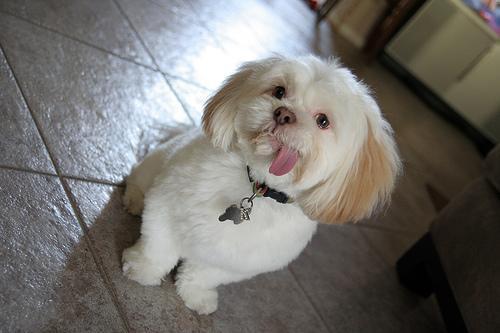
Lhasa